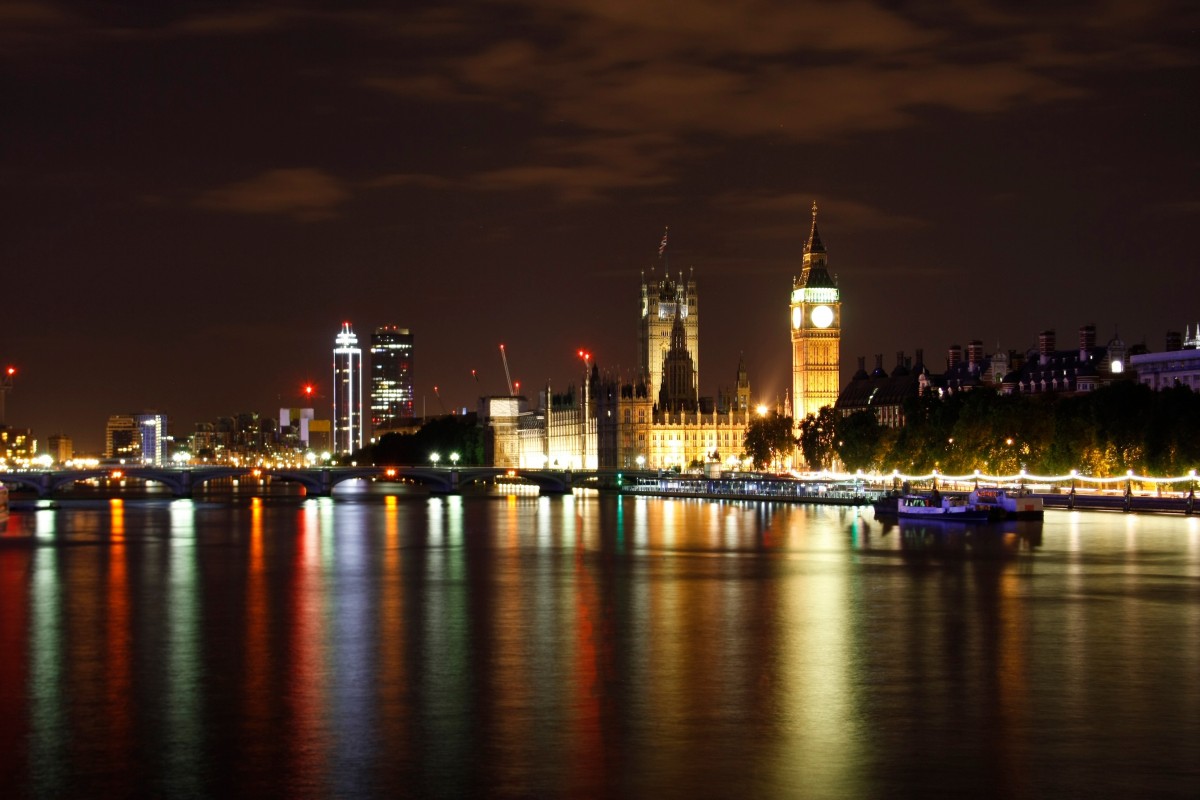
Tags: skyline, night, city, skyscraper, cityscape, panorama, downtown, dusk, evening, reflection, landmark, metropolis